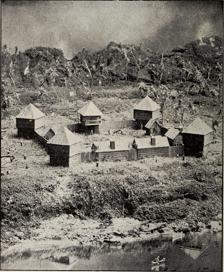
Building: Fort Steuben
Country: United States of America
Year built: 1787
Dioramic reconstruction of Fort Steuben by C.P. Filson 1787 drawing of Fort Steuben by Major Erkuries Beatty Fort Steuben was a fortification erected in Feb. 1787 on the Ohio River in eastern Ohio Country at the northern end of the Seven Ranges land tract to be surveyed. It was at the location of the modern city of Steubenville, Ohio . The fort was built by Major John Hamtramck and named for Friedrich Wilhelm von Steuben , a Prussian army officer who had served under General Washington . The original purpose was to provide protection from Indians for the first surveyors to venture into the Northwest Territory . History Acquired by Great Britain from France following the 1763 Treaty of Paris , the Ohio Country had been closed to white settlement by the Proclamation of 1763 . The United States claimed the region after the 1783 Treaty of Paris that ended the American Revolutionary War . The Congress passed the Land Ordinance of 1785 as a formal means of surveying, selling, and settling the land and raising revenue. The survey was to begin in present-day East Liverpool, Ohio , on the north bank of the Ohio River where it leaves Pennsylvania , and then work westward into present day Ohio . The Geographer of the United States, Thomas Hutchins , assisted by surveyors from a number of states, began the survey on September 30, 1785. On October 8, word was received of an Indian attack on the Tuscarawas River . He and his men were scared, and returned to Pittsburgh after only a few miles of the first westward line, (the Geographers Line), had been completed. Hutchins returned to New York that autumn. On July 20, 1786, Hutchins and his group gathered at Pittsburgh, Pennsylvania to resume their survey. Fort Harmar had been constructed at the confluence of the Muskingum River and Ohio River , present day Harmar district of Marietta, Ohio . Hutchins had requested federal troops for protection. Colonel Josiah Harmar ordered Major John Francis Hamtramck and some of the First American Regiment to guard the surveyors. Hamtramck felt it necessary to build a fort to protect the surveyors, and to prevent squatters from settling in the area. Fort constructed The site was chosen for a fort on October 11, 1786. Major Erkuries Beatty, who made a drawing seen here, described the site as 47 miles below Fort McIntosh and 23 above Wheelin‘ , a site he erroneously calls Mingo Bottom. Major Beatty described the fort: It is about 120 yards from the river on very high excellent bank of commanding ground. A square with a large blockhouse on each corner and picquets between each blockhouse form the fort. . .The big gate fronting the main on the west, and the sally port the river, with the guard house over the latter. The blockhouse serves for all the men and the officers‘ houses are each side of the big gate, the back part of them serving as a row of pickets. It is garrisoned by Capt. Hamtramck‘s and Mercer‘s companies, the former commanding. — Major Erkuries Beatty, 1787 Hamtramck named the fort for military officer Baron von Steuben on January 2, 1787, and completed construction January 8. On May 23, 1787, Hamtramck was ordered to evacuate, as the surveyors were by then closer to Fort Harmar. Troops were sent to Fort Harmar, while supplies were sent to Fort Henry in Wheeling. The fort was destroyed by fire in 1790, and not rebuilt. In 1797, Bezaleel Wells founded the city of Steubenville on the site. A replica of the fort and visitors center have been constructed on the site as a tourist attraction that also includes the original Steubenville Federal Land Office . See also Seven Ranges References